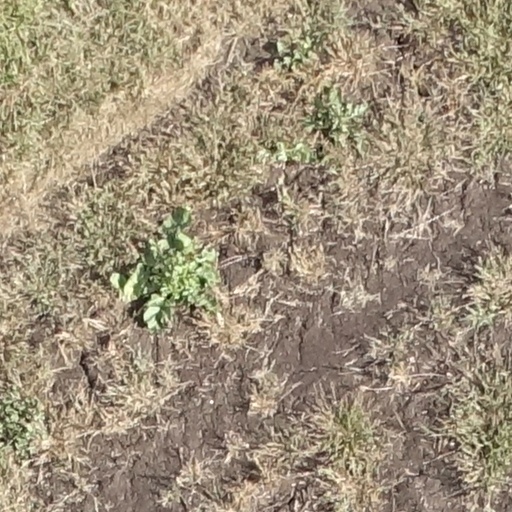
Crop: sorghum